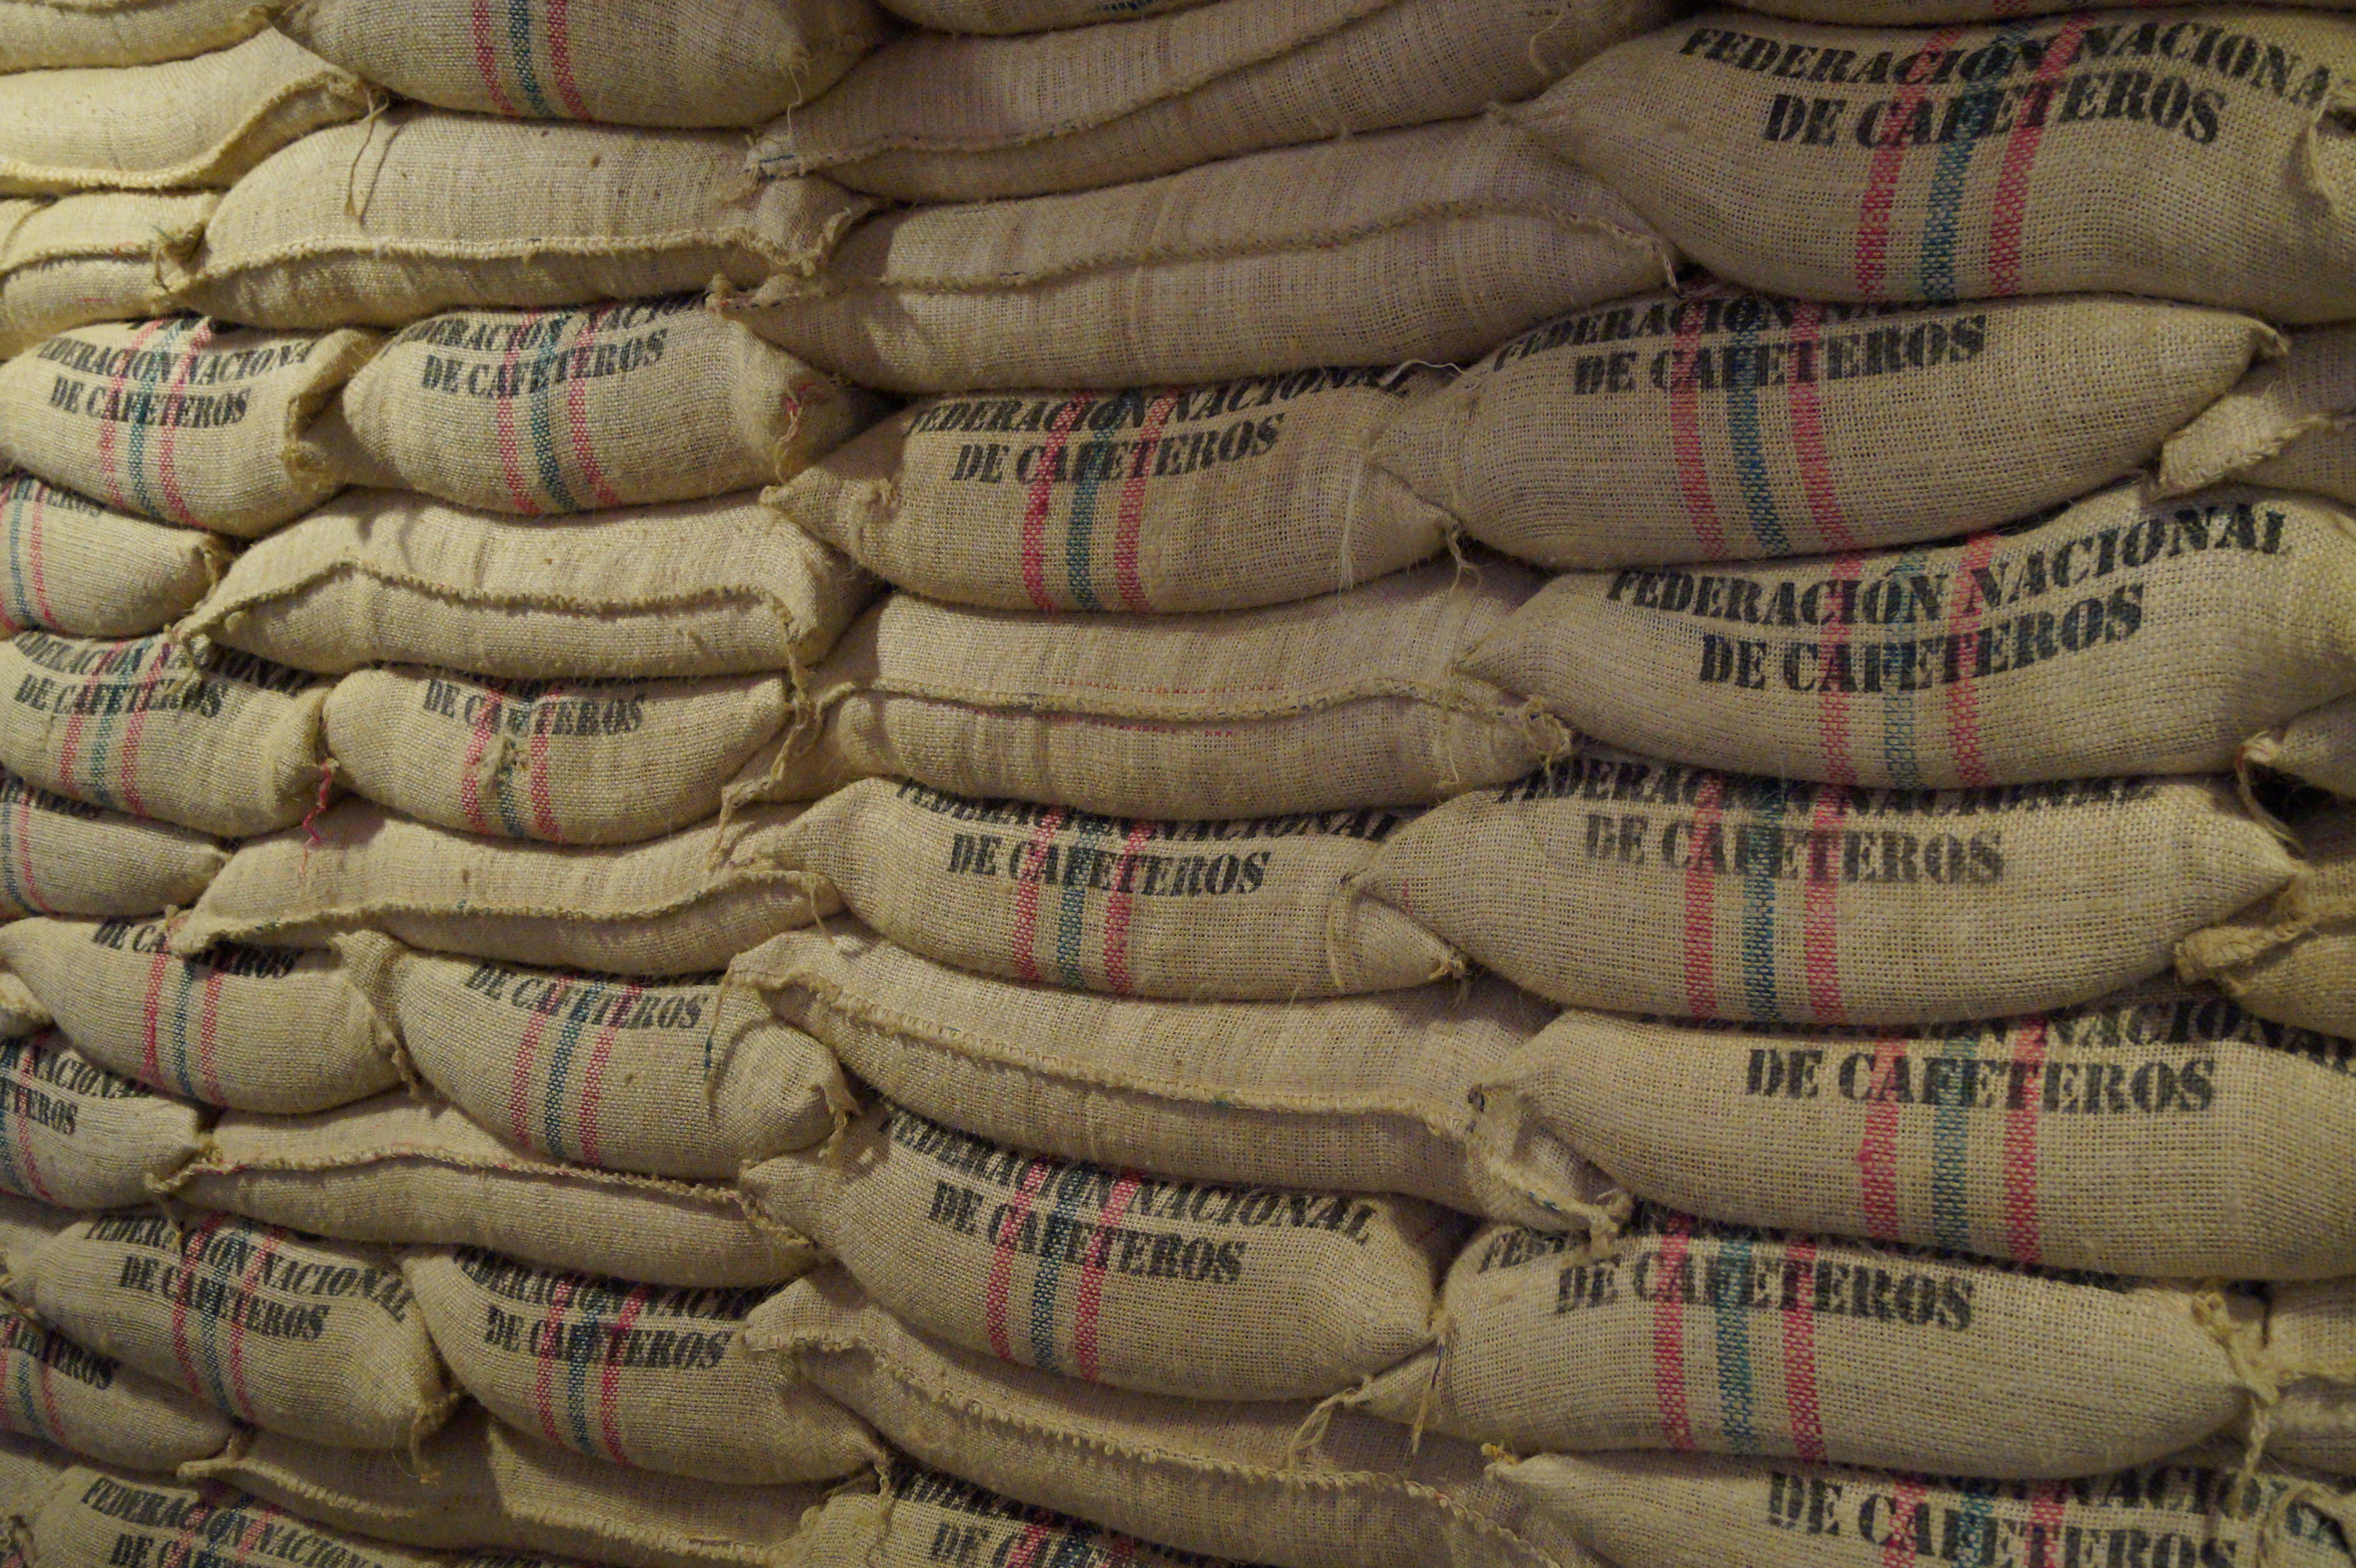
wood, food, produce, crop, agriculture, material, man made object, grass family, cafe de colombia, cafe in sac, bag cafe, colombian coffee